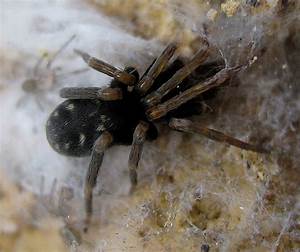
Label: spider